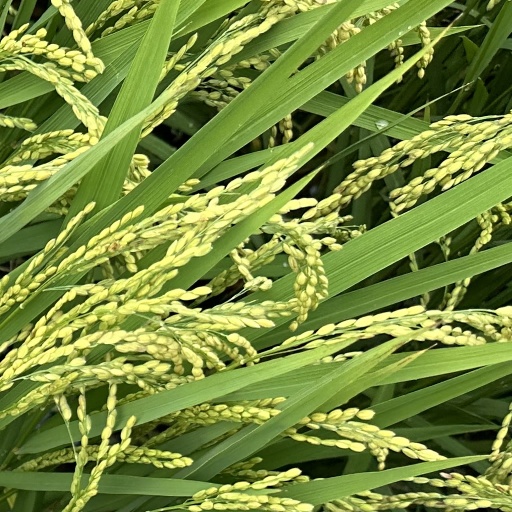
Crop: rice